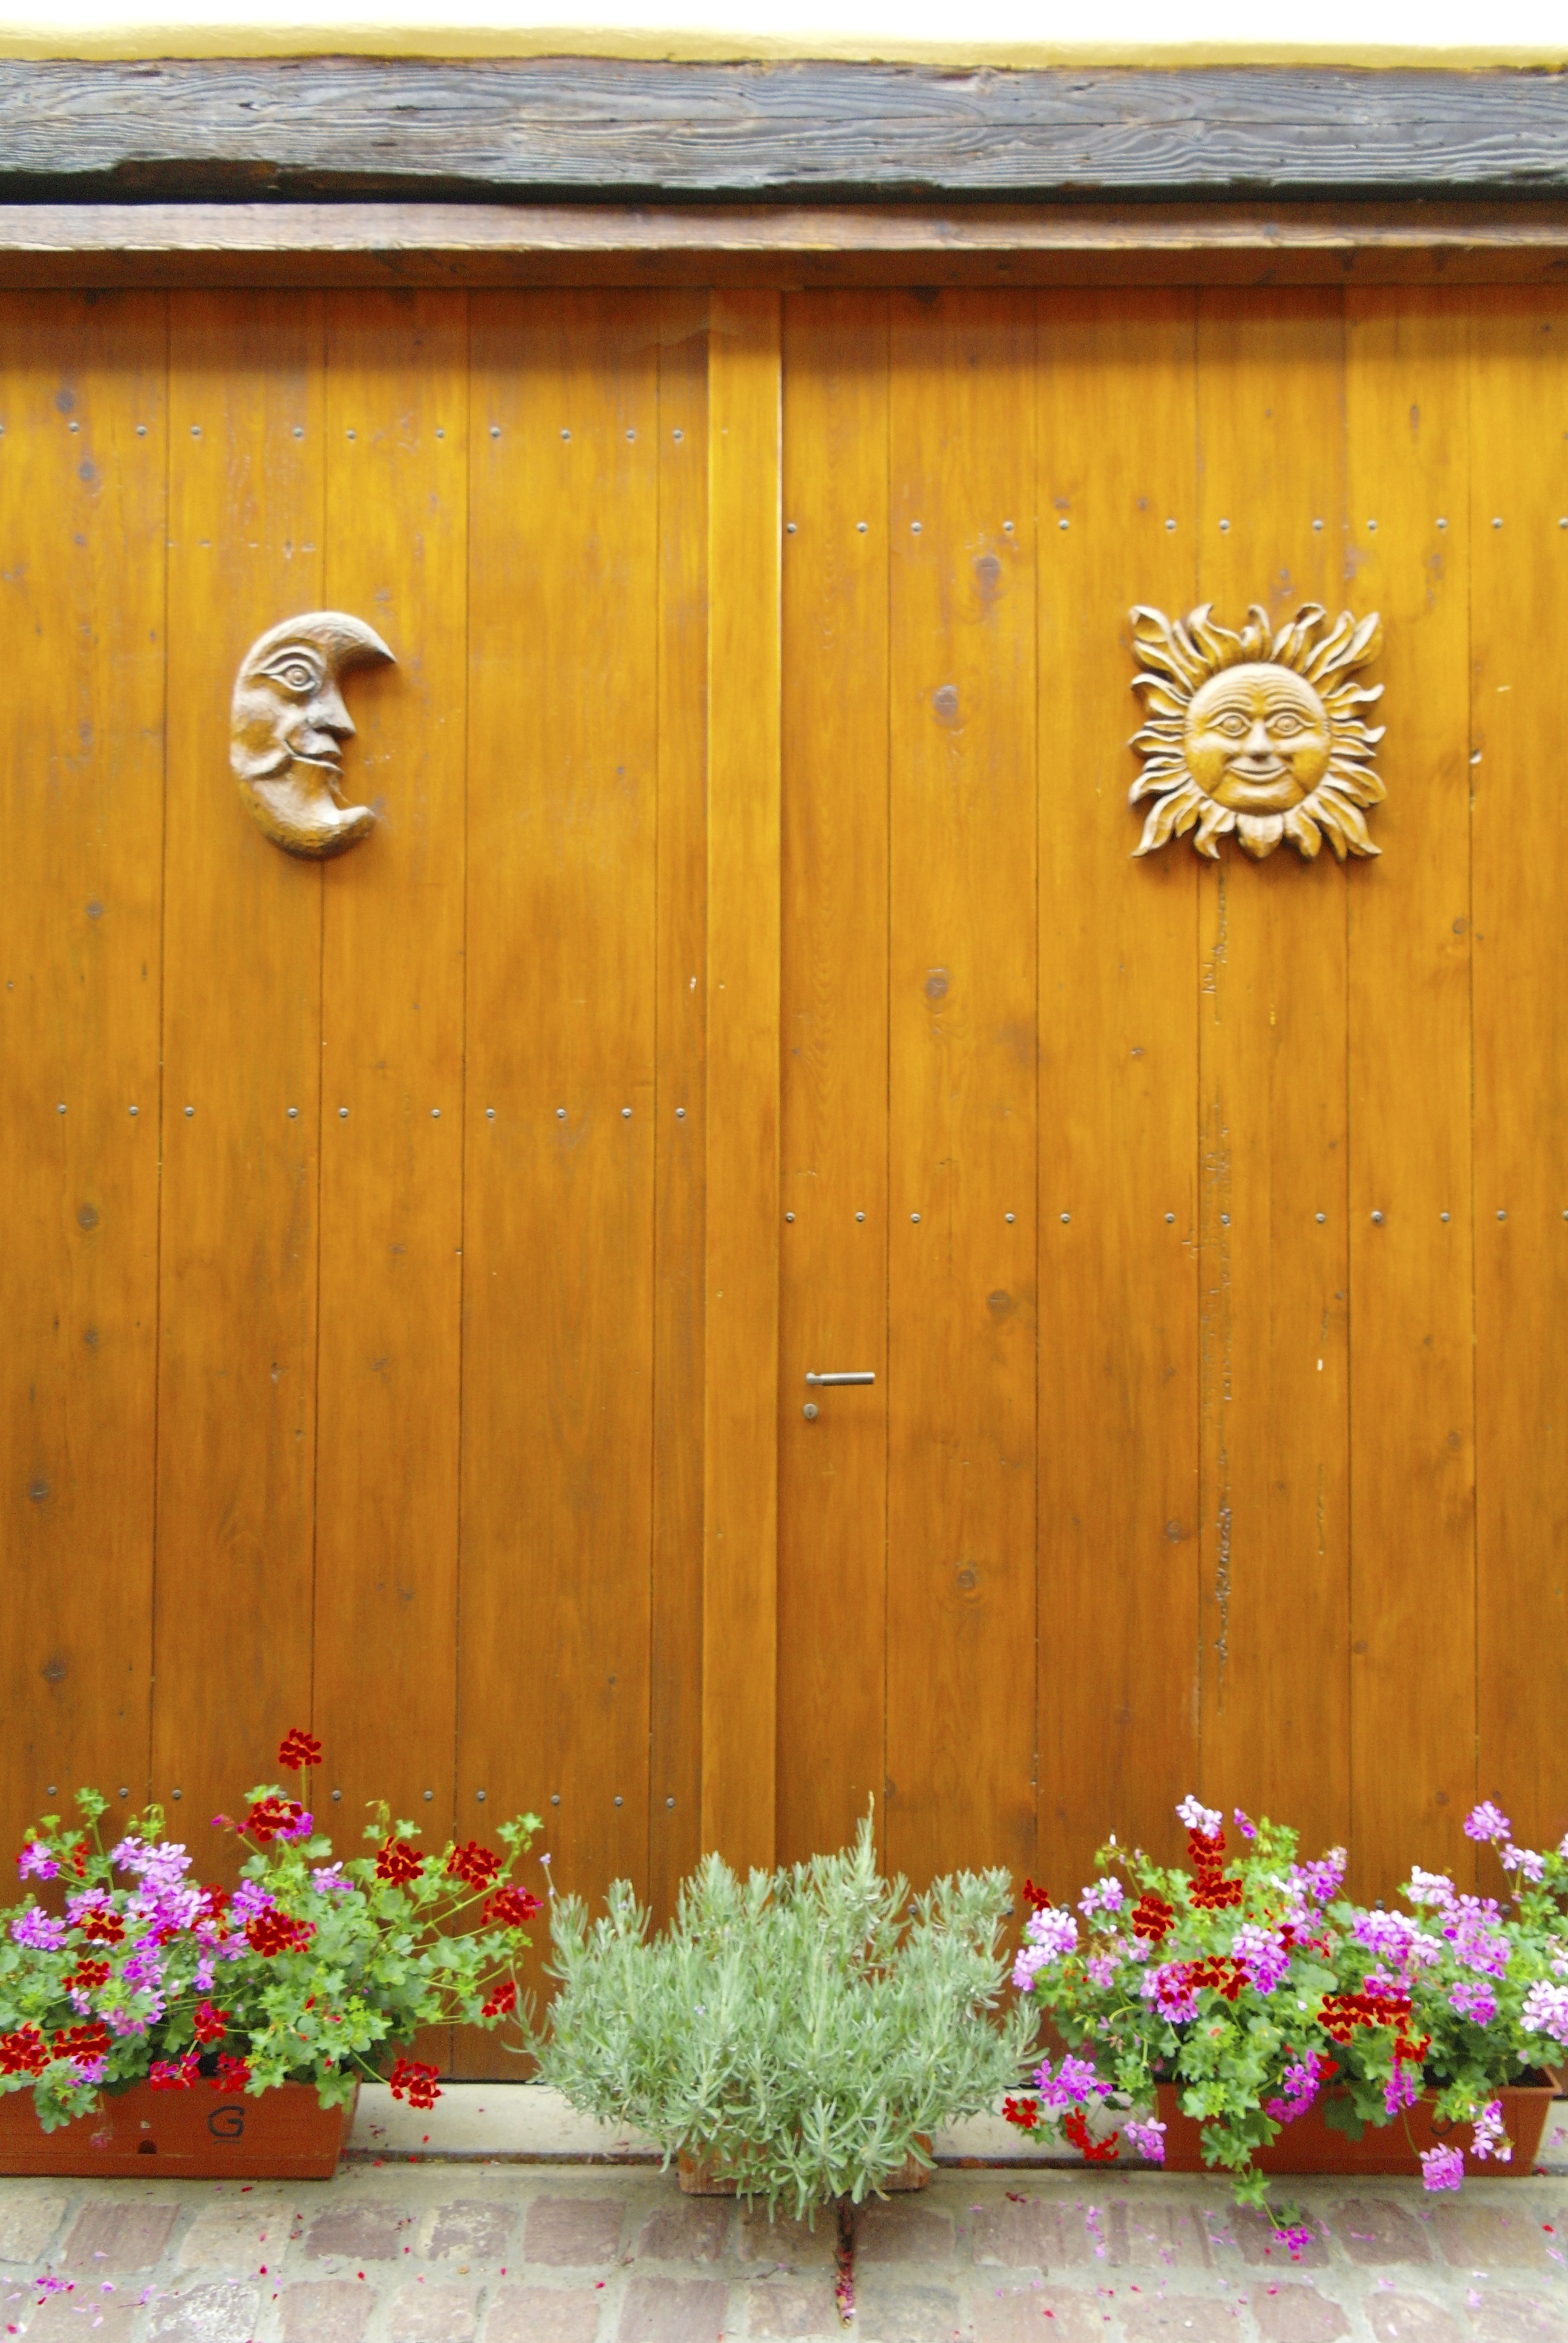
sea, wood, window, france, furniture, door, moon, hardwood, outdoor structure, wood stain